Otholobium

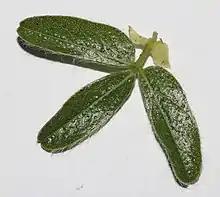
leaf with stipules and 3 entire leaflets in "O. obliquum"

As far as known, the species currently assigned to the genus "Otholobium" are diploids with 20 chromosomes (2n=20). They are shrubs, subshrubs or sometimes spreading herbs with alternately set leaves, each consisting of one or three entire leaflets carrying black or transparent glands, which have a wedge-shaped base and a pointed or blunt tip that is often hooked, with the main vein extended beyond the tip. Left and right of the base of the leafstalk, are two softly hairy stipules that may be partly merged with the stalk or entirely free, and are oval with a pointy tip or awl-shaped, while several veins create a striped appearance.